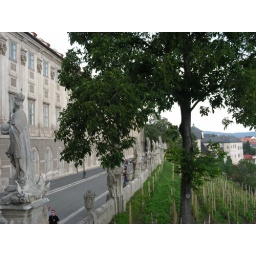
Voor het Jezuietencollege ligt er een copie van de Karelsbrug in Praag. Maar hier geen water maar wijnranken.